Rumyantsev

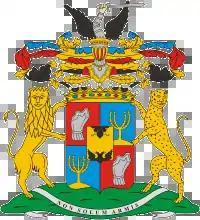
Coat of arms of Counts Rumyantsev

The Rumyantsev family is an old and prominent Russian noble family, whose members were involved in imperial politics in the 18th and early 19th century. They were granted the title of Count in Russia.